2013–2014 Thai political crisis

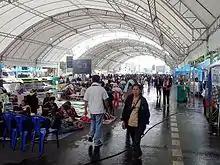
Protesters near the Democracy Monument in Bangkok, November 2013

The bill was passed by the Pheu Thai Party–dominated House of Representatives on 1 November 2013 at around 04:00.